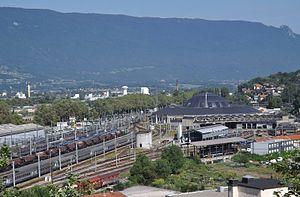
Vue du dépôt et faisceau SNCF de Chambéry, avec la rotonde en arrière-plan Entre également en gare un TGV en provenance de Paris et à destination de Milan en Italie
La gare de Chambéry - Challes-les-Eaux est une gare ferroviaire française des lignes de Culoz à Modane et de Saint-André-le-Gaz à Chambéry, située sur le territoire de commune de Chambéry, dans le département de la Savoie, en région Auvergne-Rhône-Alpes.